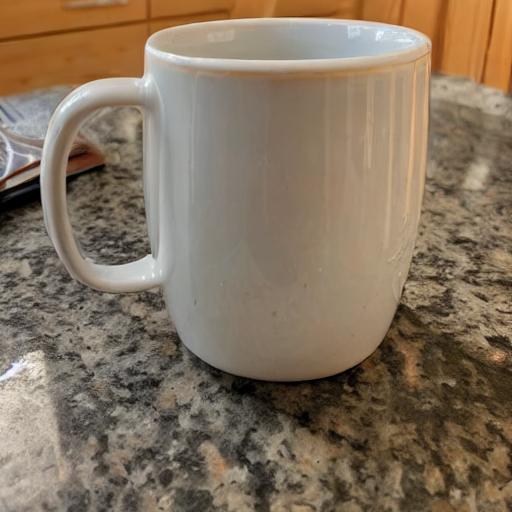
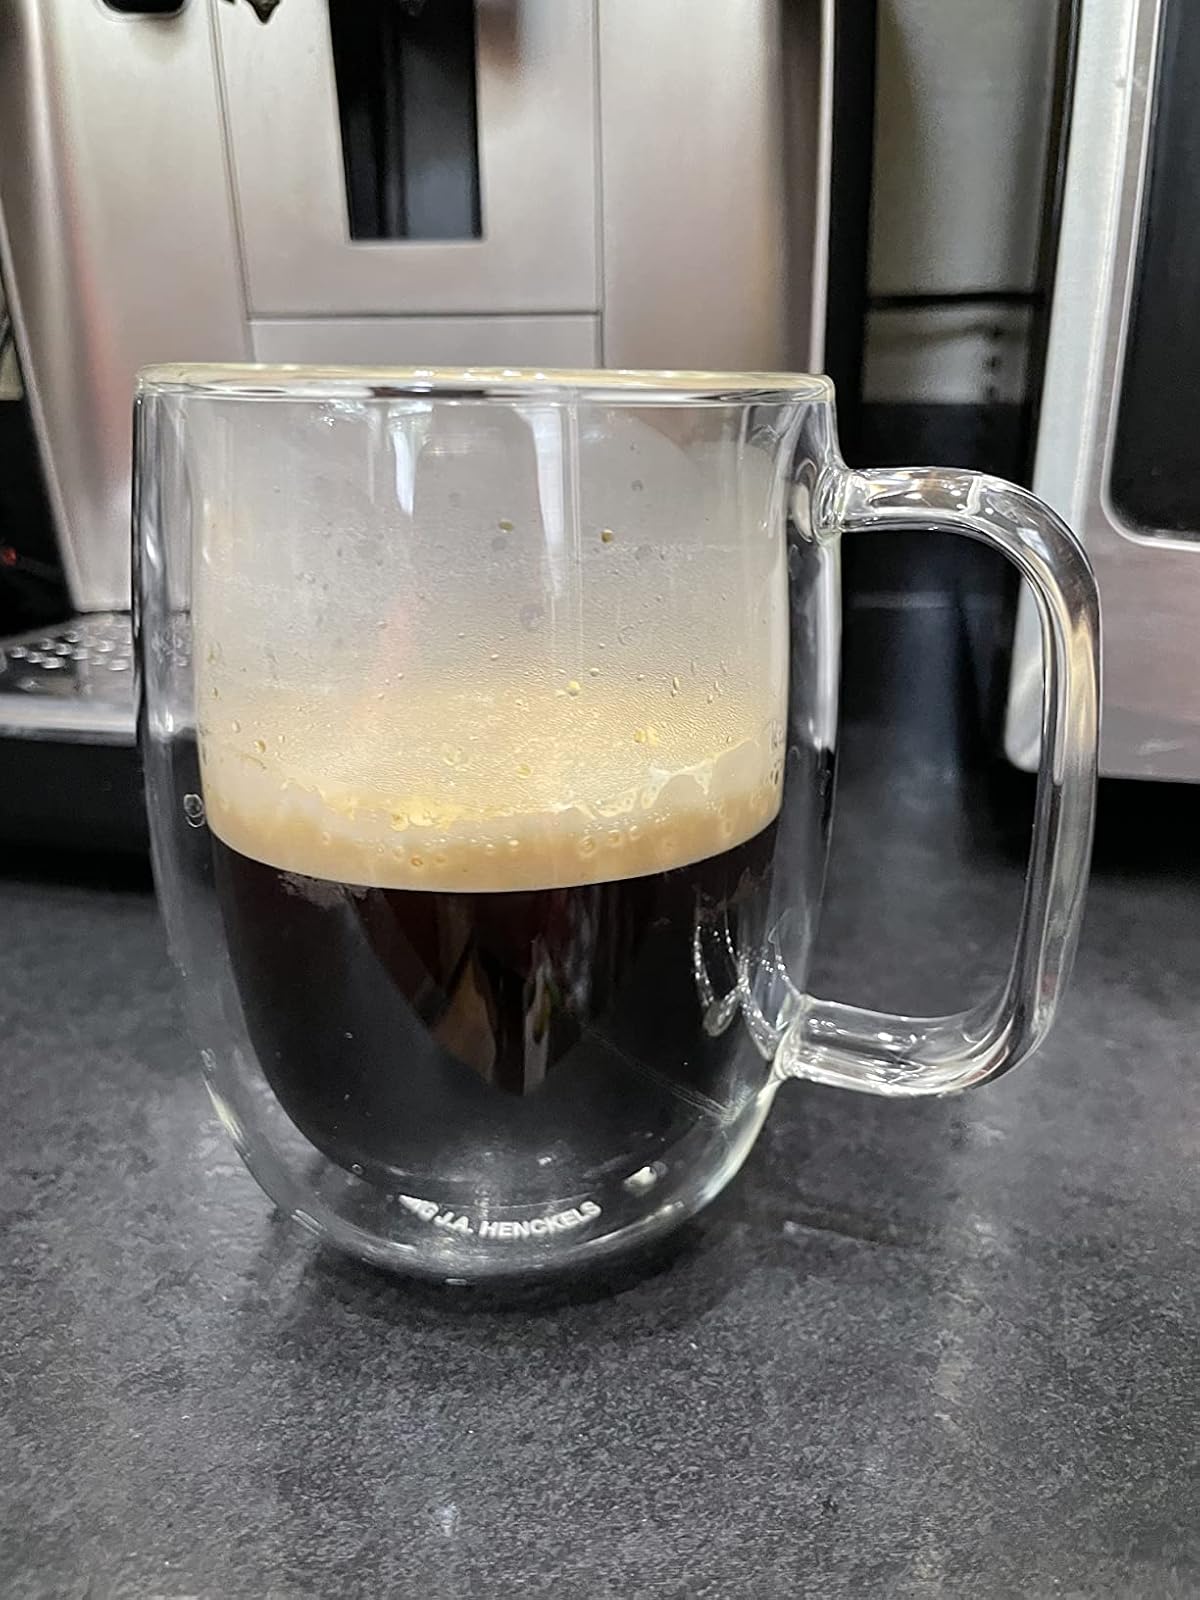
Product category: items_mug
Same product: no